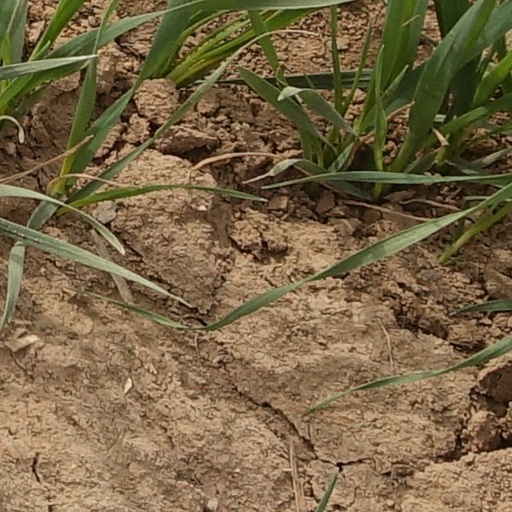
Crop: wheat